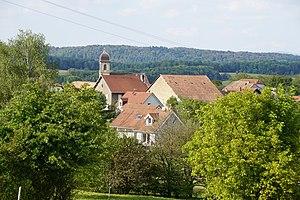
Échenans-sous-Mont-Vaudois.
Échenans-sous-Mont-Vaudois est une commune française située dans le département de la Haute-Saône, en région Bourgogne-Franche-Comté.